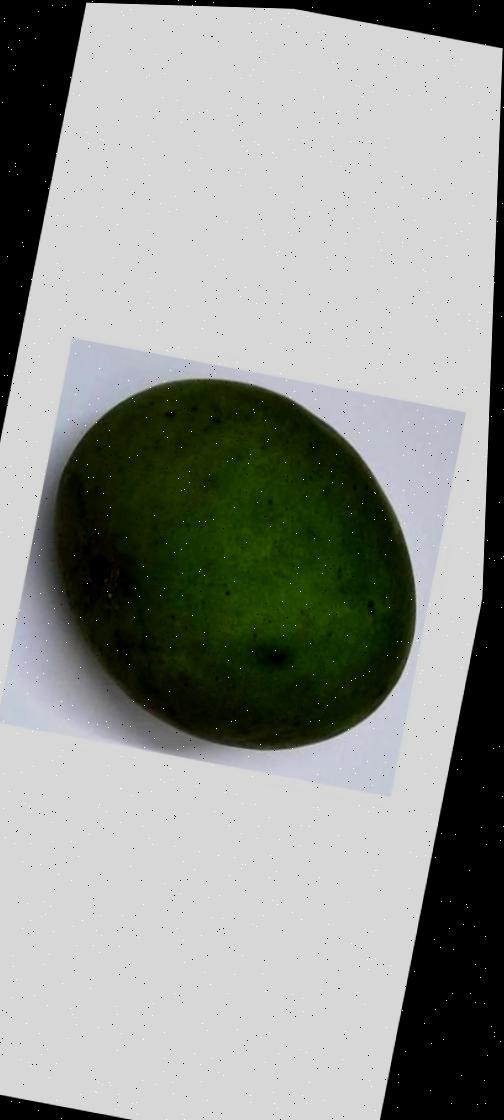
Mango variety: Harivanga